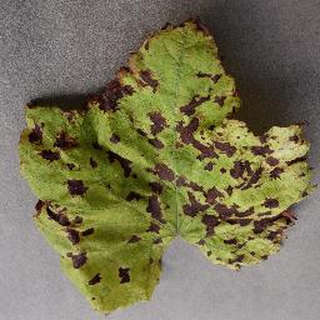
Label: grape_leaf_blight